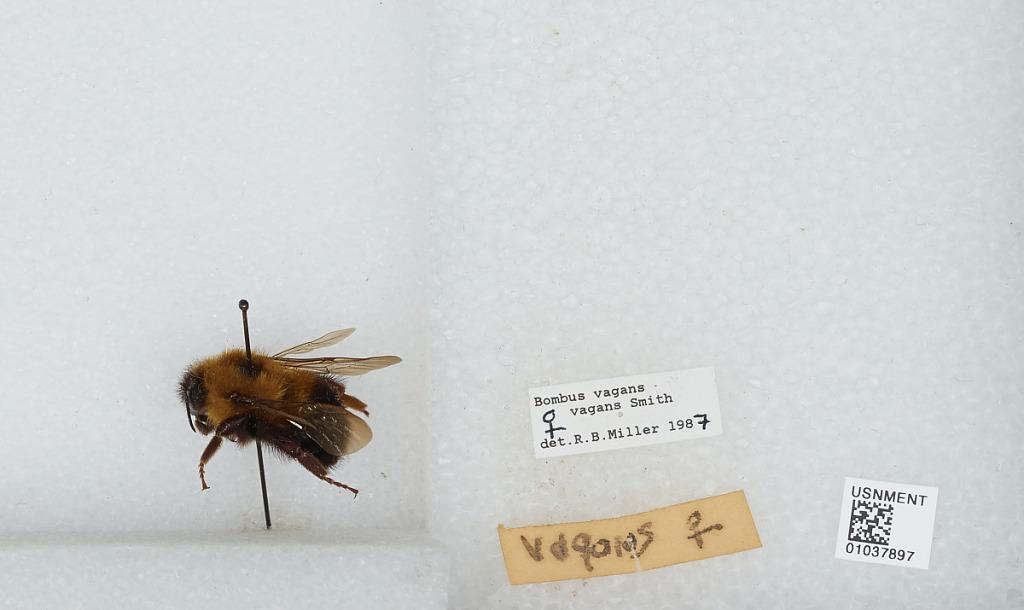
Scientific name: Bombus (Pyrobombus) vagans vagans Smith
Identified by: Miller, R. B.